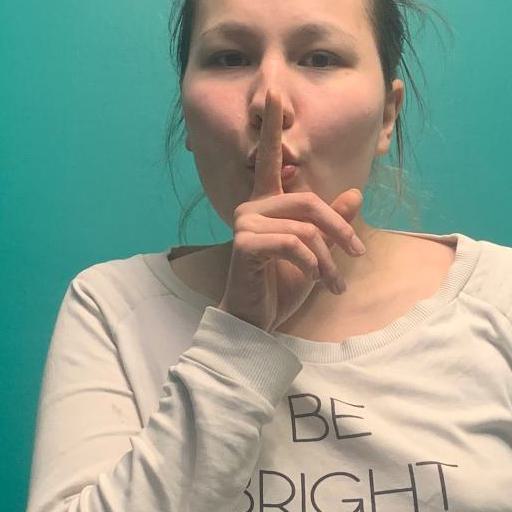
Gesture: mute